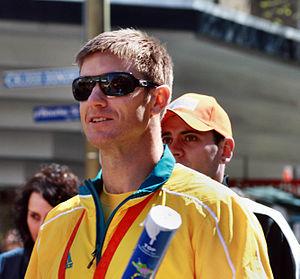
Robin Bell, né le 16 novembre 1977 au Cap en Afrique du Sud, est un céiste australien pratiquant le slalom.